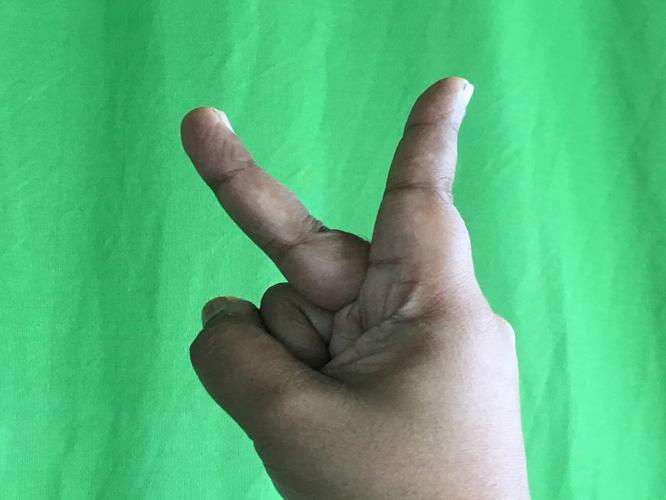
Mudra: Katrimukha
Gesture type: single_hand